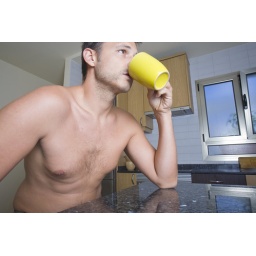
Man in his kitchen drinking coffee from a yellow mug.